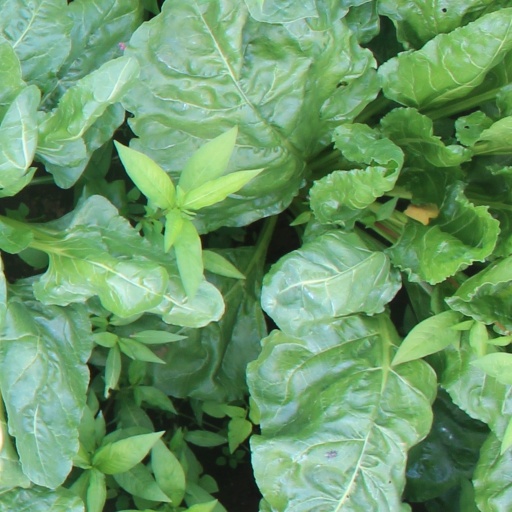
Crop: sugar beet